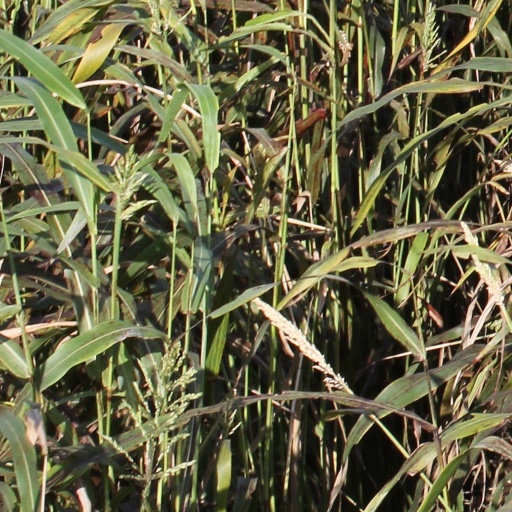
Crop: sorghum